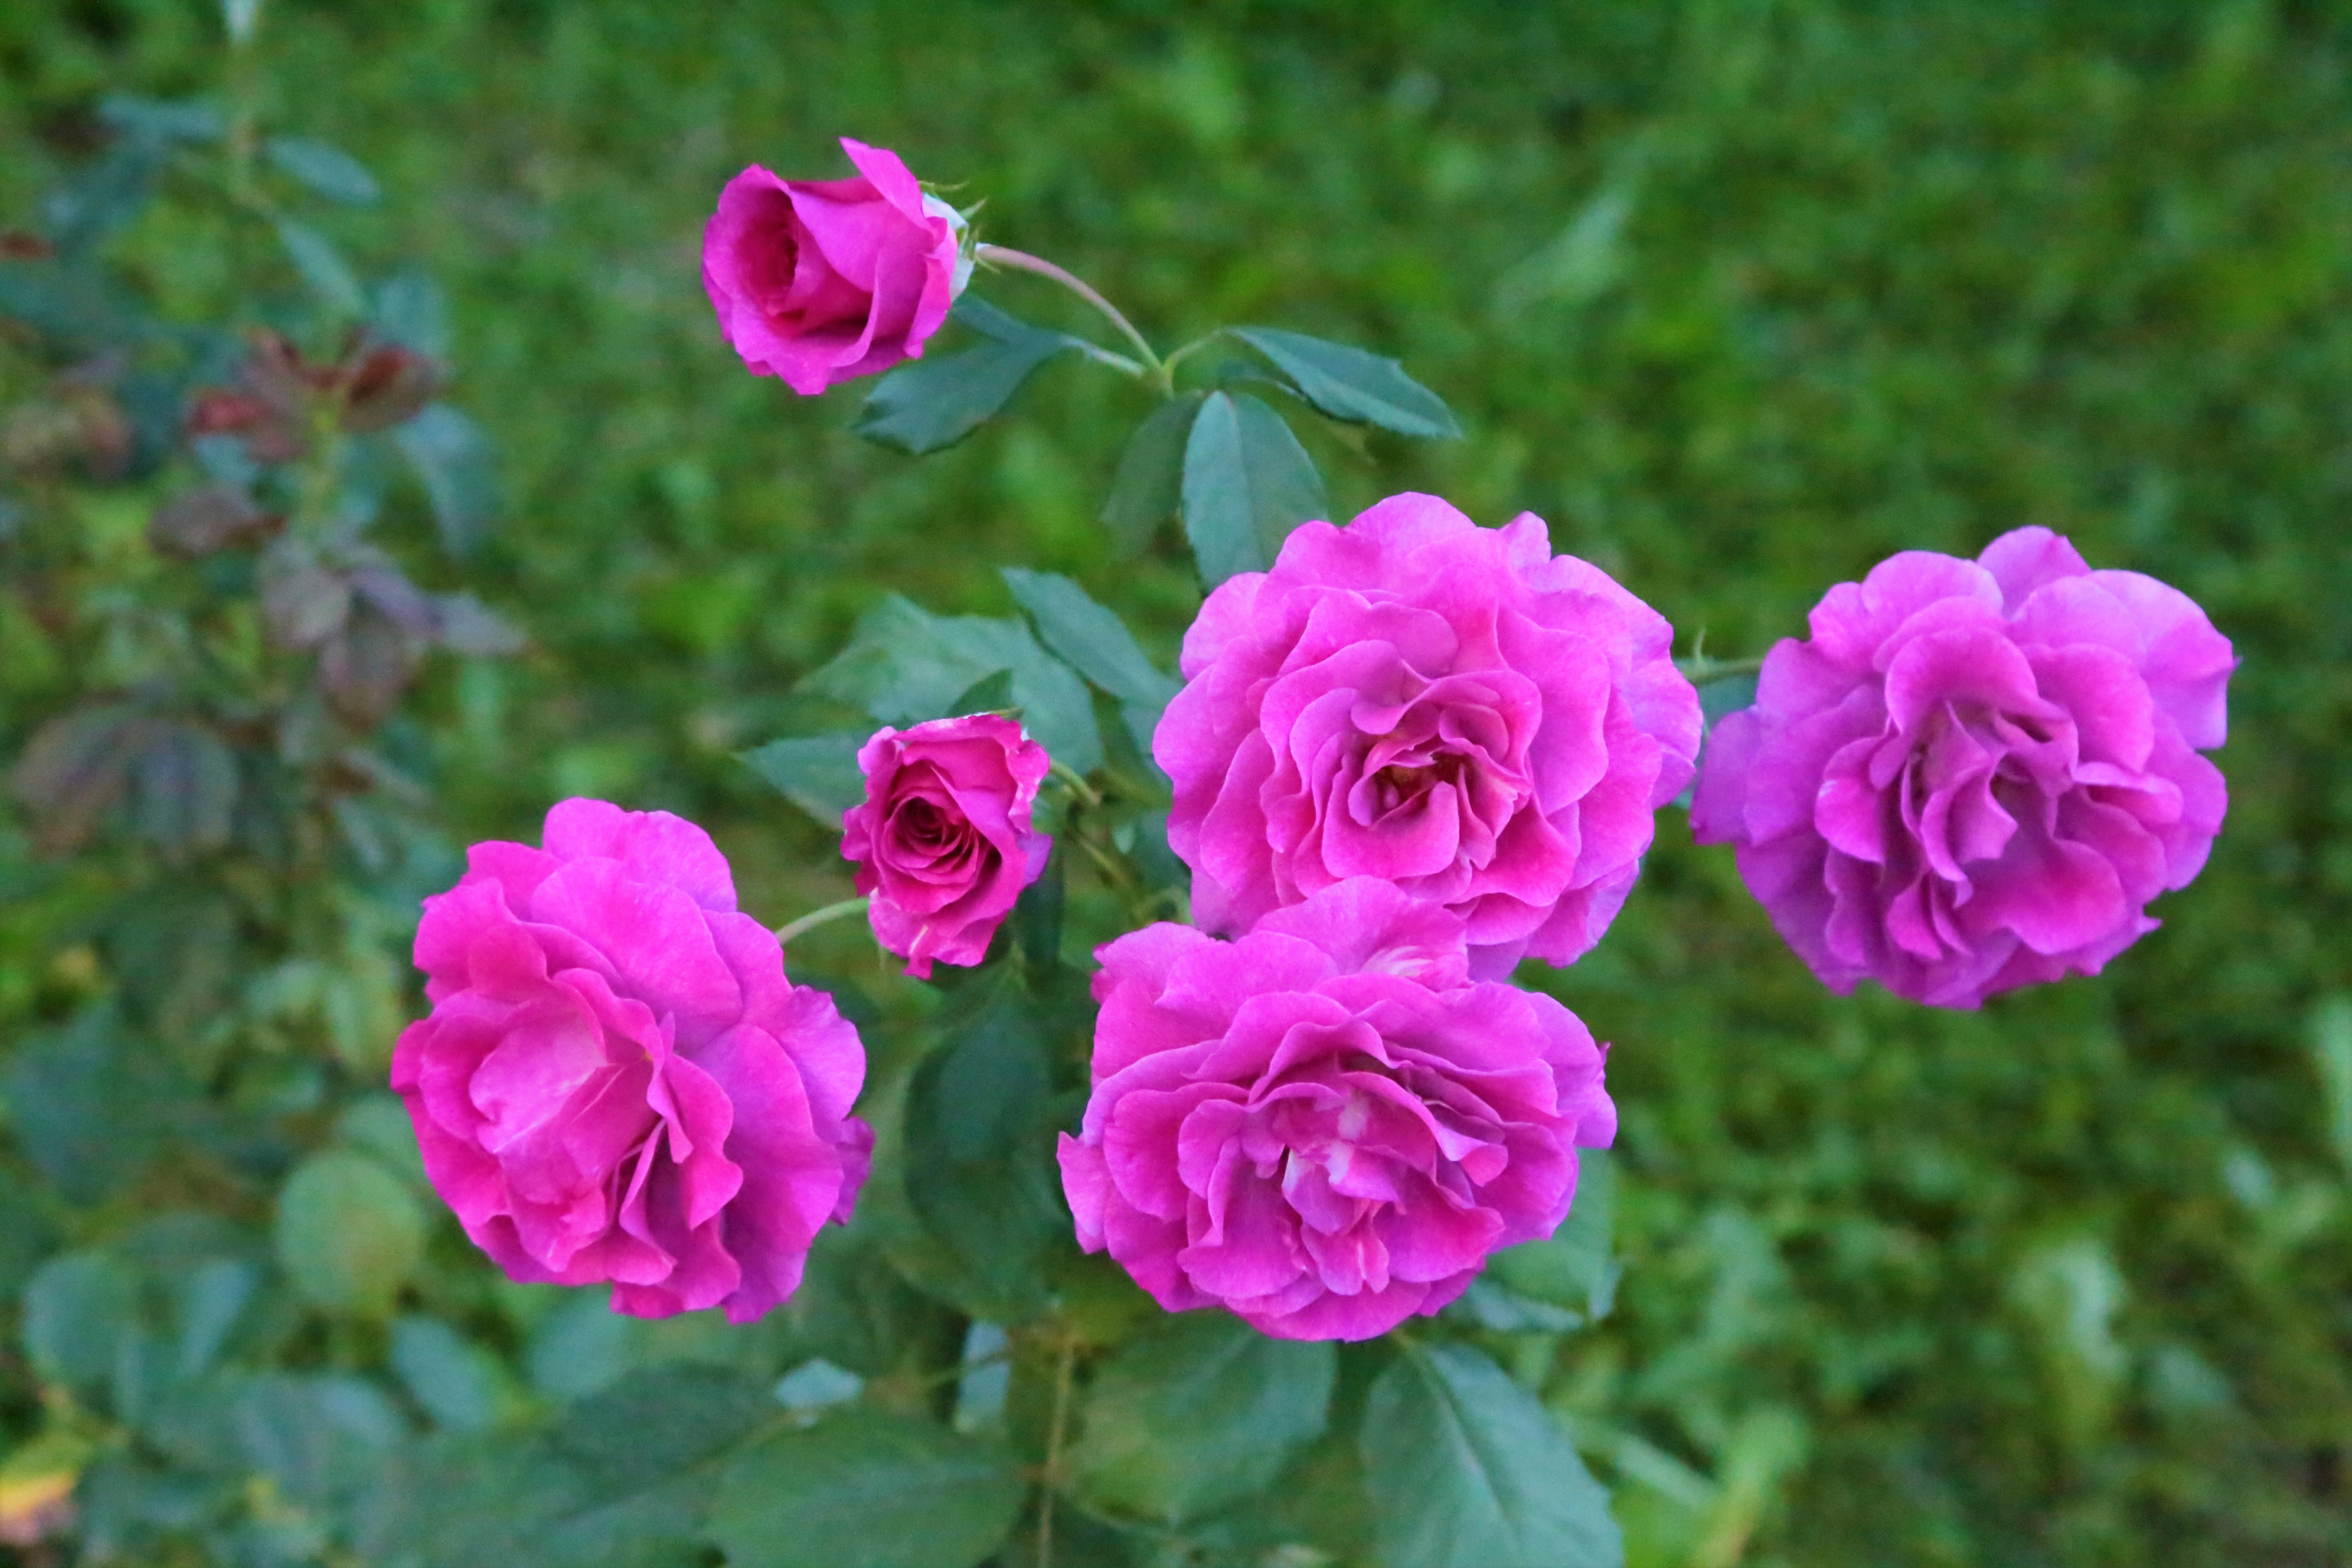
flower, rose, nature, plant, colorful, flowering plant, Julia child rose, petal, rosa centifolia, pink, floribunda, rose family, garden roses, rosa gallica, rose order, botany, magenta, camellia, annual plant, rosa wichuraiana, china rose, japanese camellia, begonia, shrub, common peony, multiflora rose, pink family, plant stem, theaceae, peony, Hybrid tea rose, burnet rose, geranium, herbaceous plant, perennial plant